The Mischief Makers

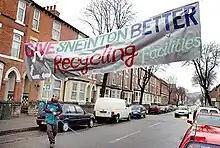
Bannerdrop in Sneinton, Nottingham, March 2006

Nottingham Against Incineration and Landfill stepped up its campaign mid-2005 after the proposed expansion of Eastcroft Incinerator was announced. The expansion has been controversial as Sneinton, the most affected area, has been dealing with various health problems as a consequence of the nearby incinerator. The Mischief Makers have supported the NAIL Campaign on numerous occasions with bannerdrops, awareness raising, fundraising and during demonstrations and protests with costumes, puppets and performance.